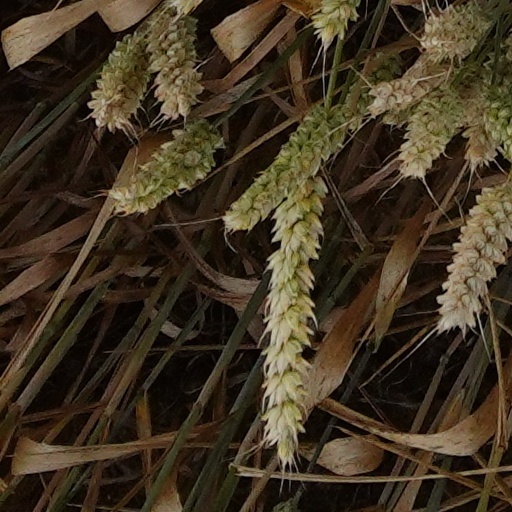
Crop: wheat